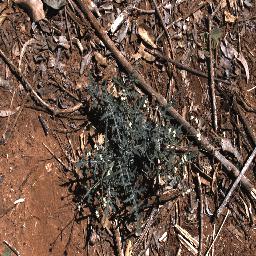
Label: parthenium